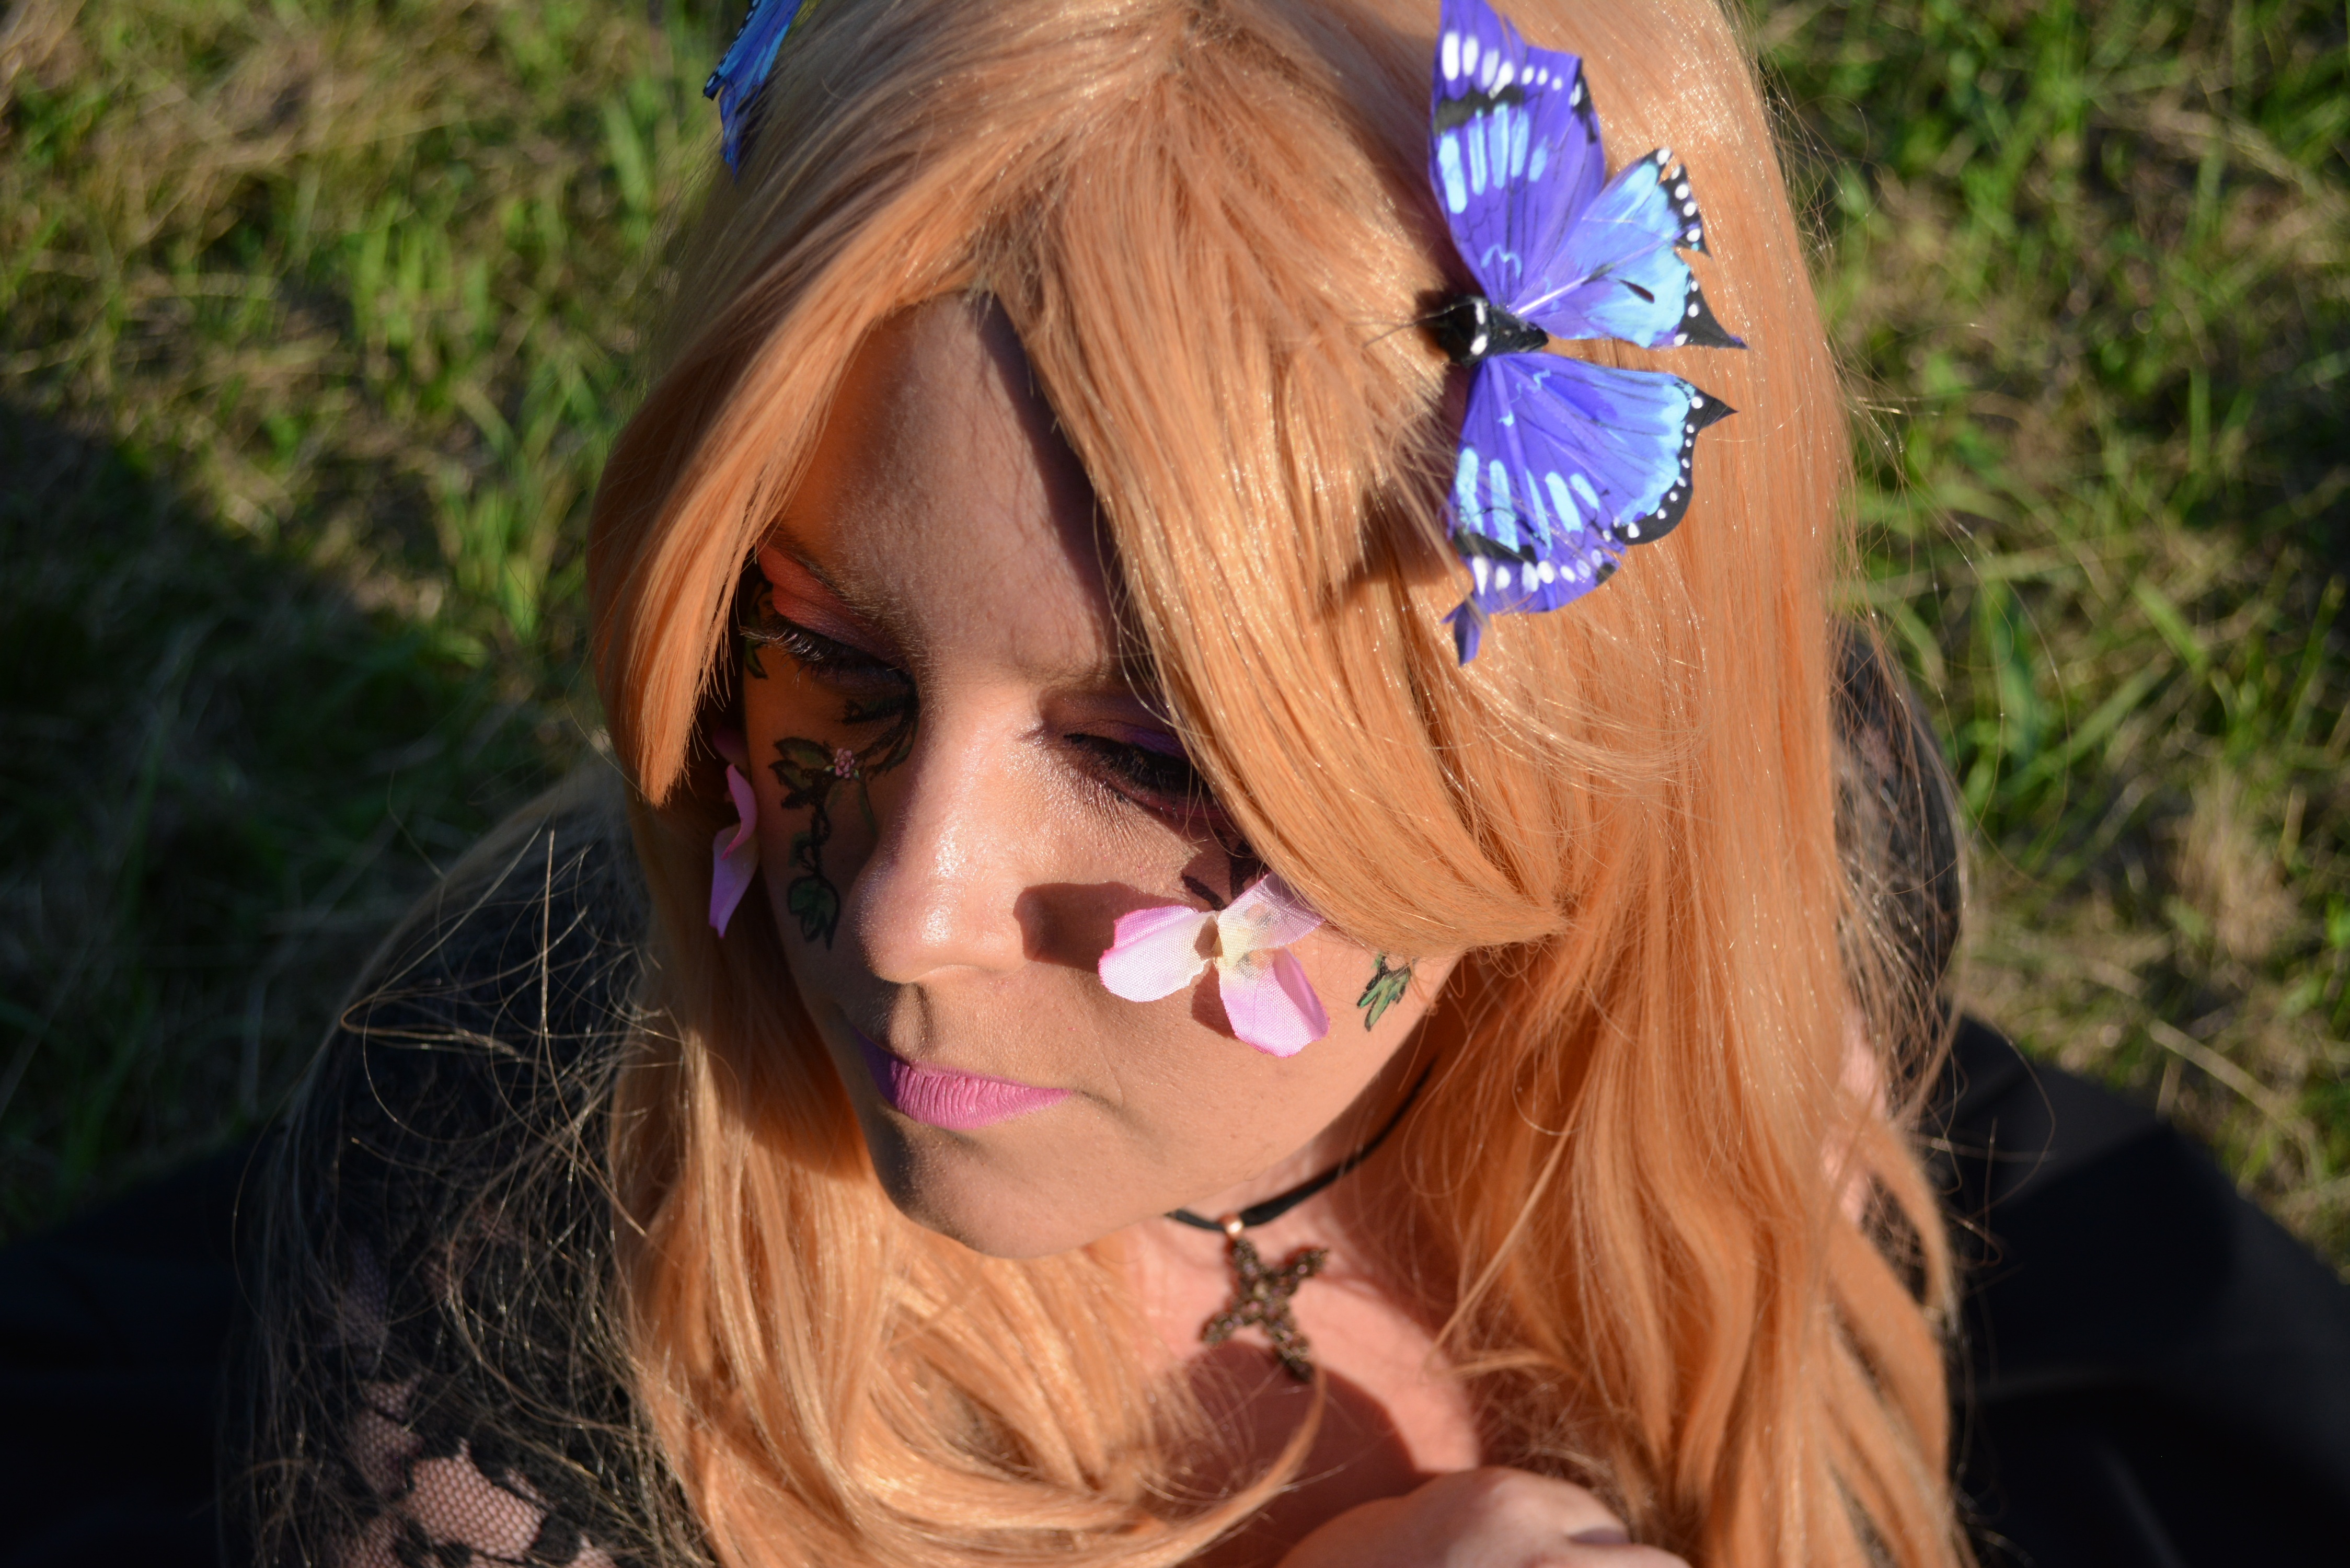
nature, girl, hair, flower, model, human, butterfly, clothing, lady, hairstyle, long hair, eye, glasses, head, beauty, painted, blond, out, organ, costume, anime, brown hair